Etiquette for Mistresses

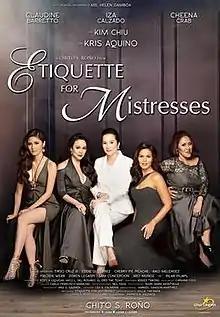
Theatrical movie poster

Etiquette for Mistresses is a 2015 Filipino romantic drama film directed by Chito S. Roño. Adapted from the 1993 novel of the same name by Jullie Yap-Daza, it features an ensemble cast including Kris Aquino, Claudine Barretto, Iza Calzado, Cheena Crab and Kim Chiu. The film tackles the lives of five successful and glamorous women whose friendship is based on their common weaknesses—they are all trapped in the prison of their hearts.